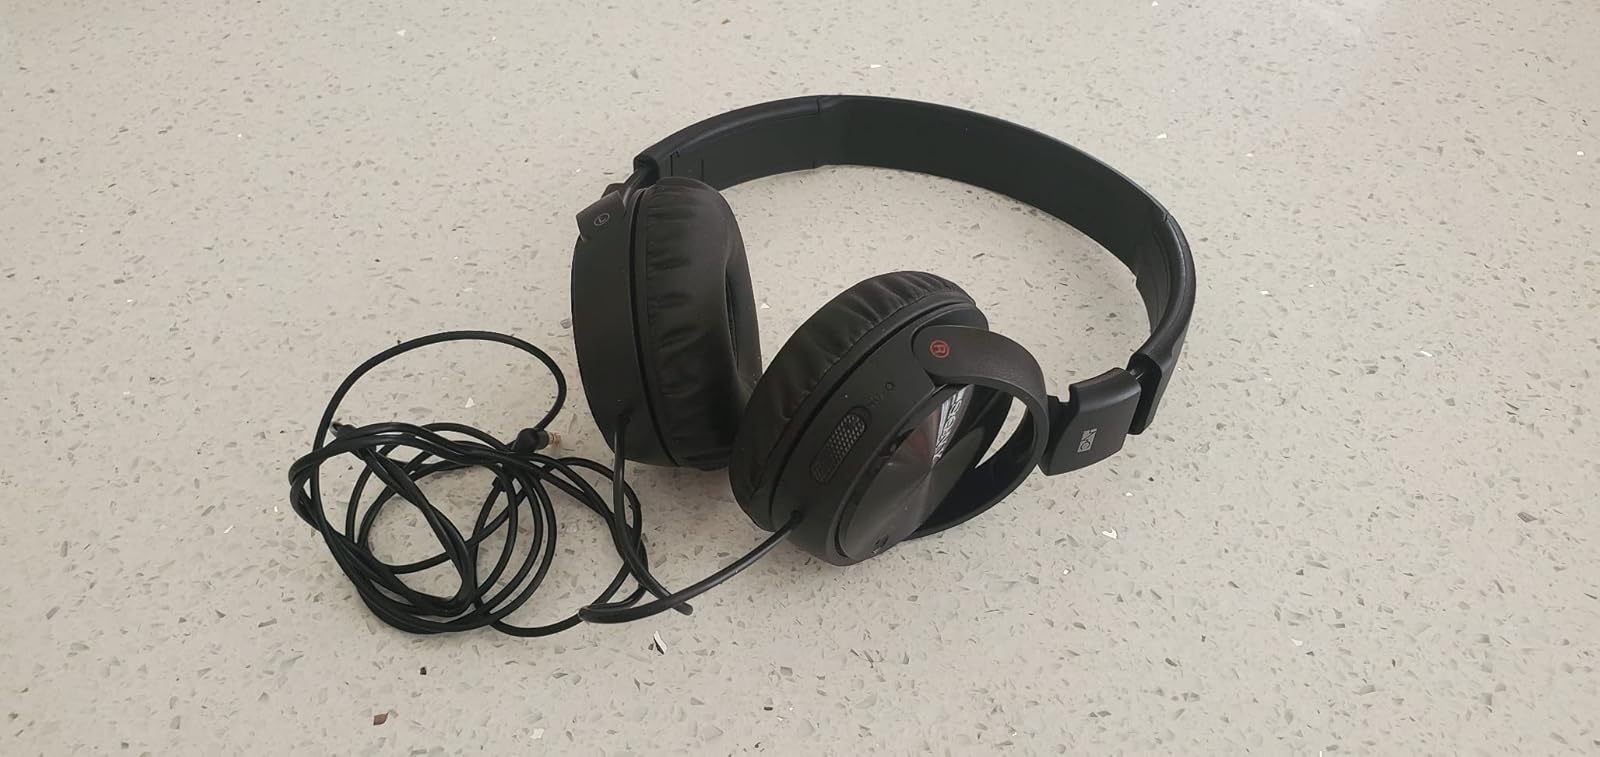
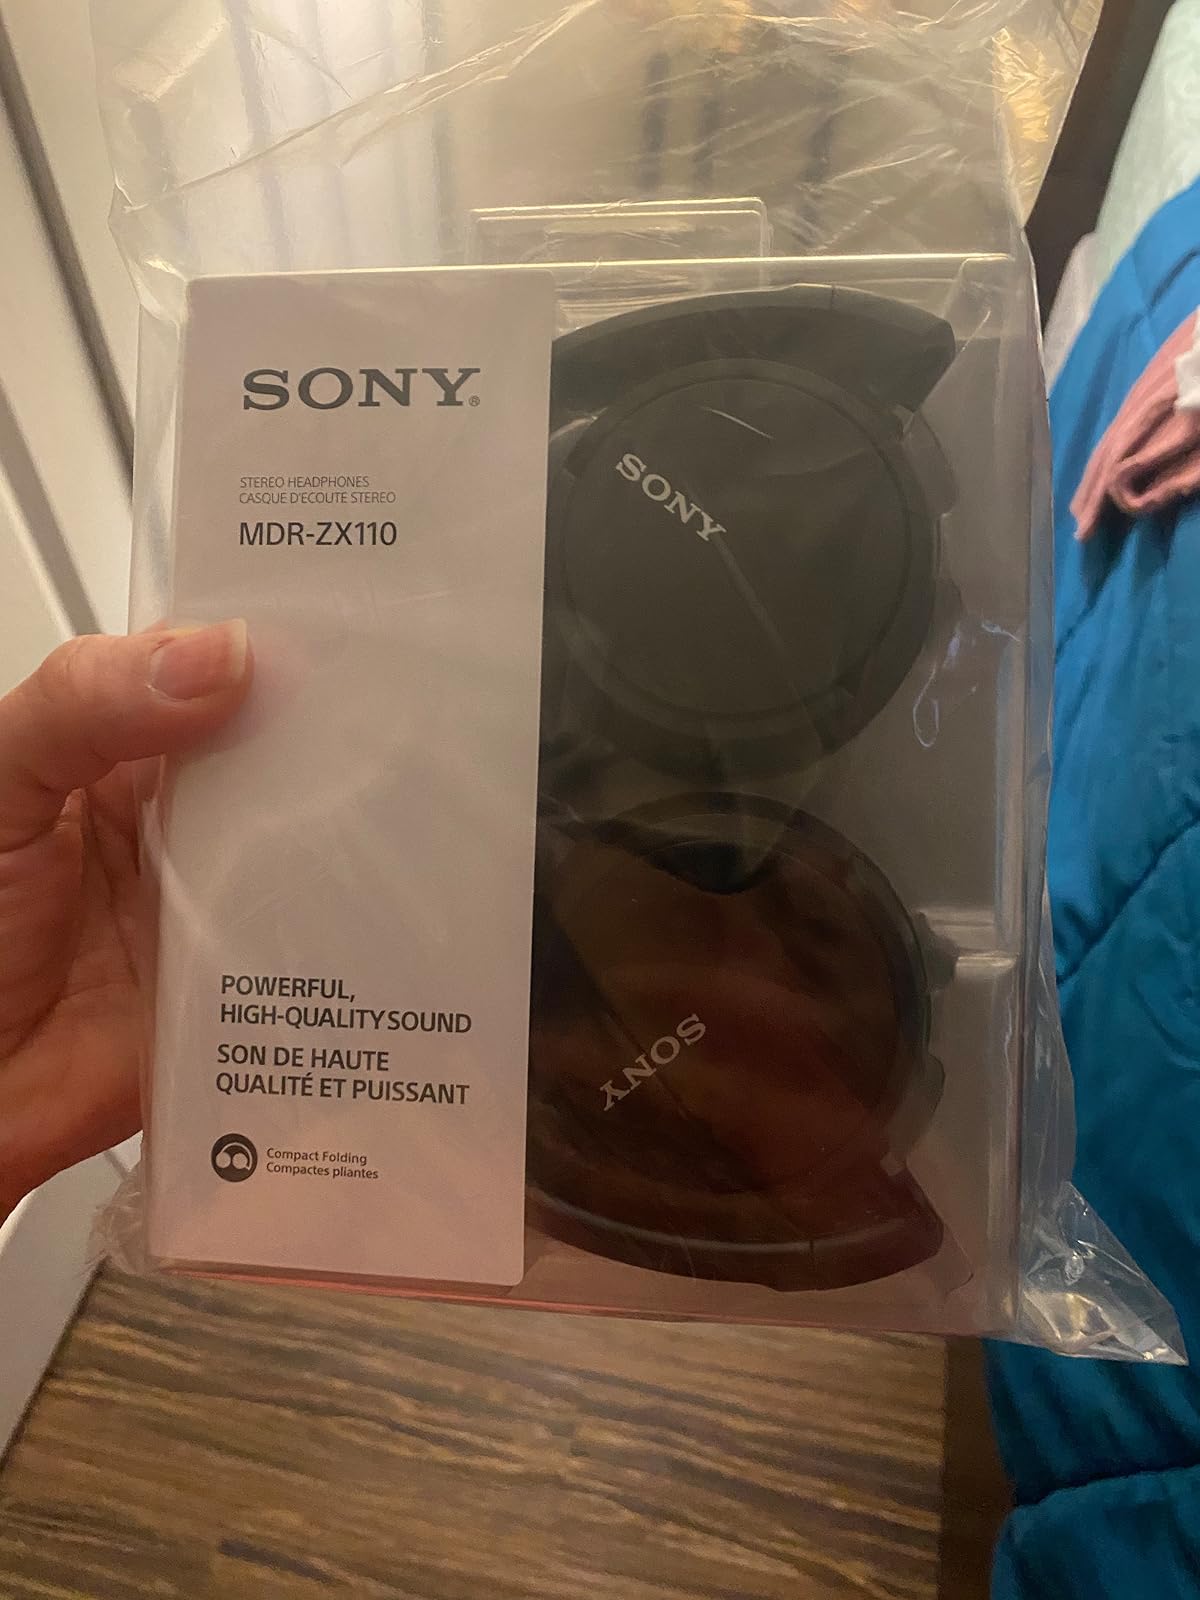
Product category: headphones
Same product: yes